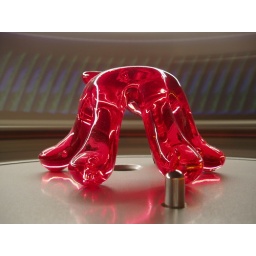
a long exposure of a plastic hand on a turntablenote the refreshing TV screen in the background